Alfred Adam

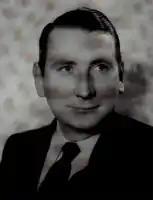

Alfred Roger Adam (4 April 1908 – 7 May 1982) was a French stage and film character actor, who usually played weak or villainous roles.